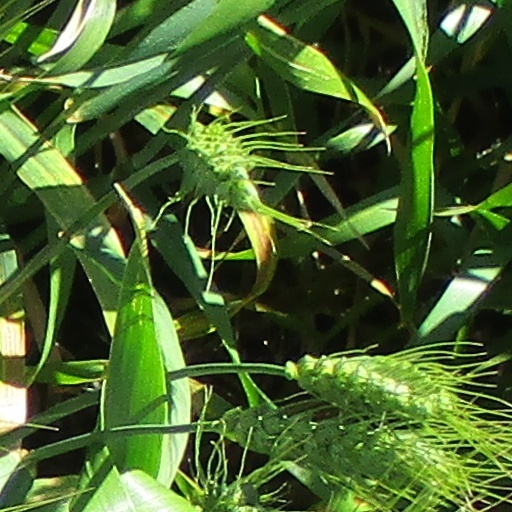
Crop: wheat